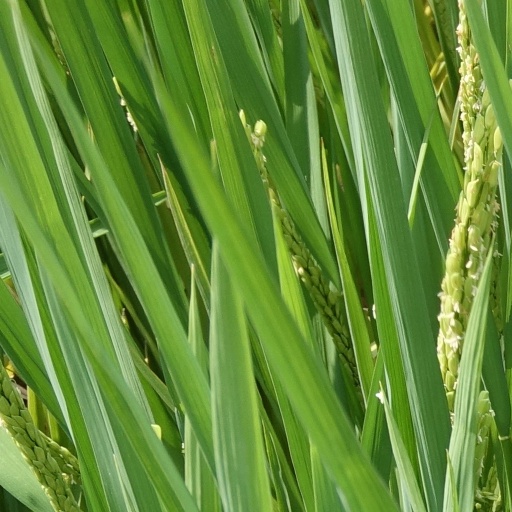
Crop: rice